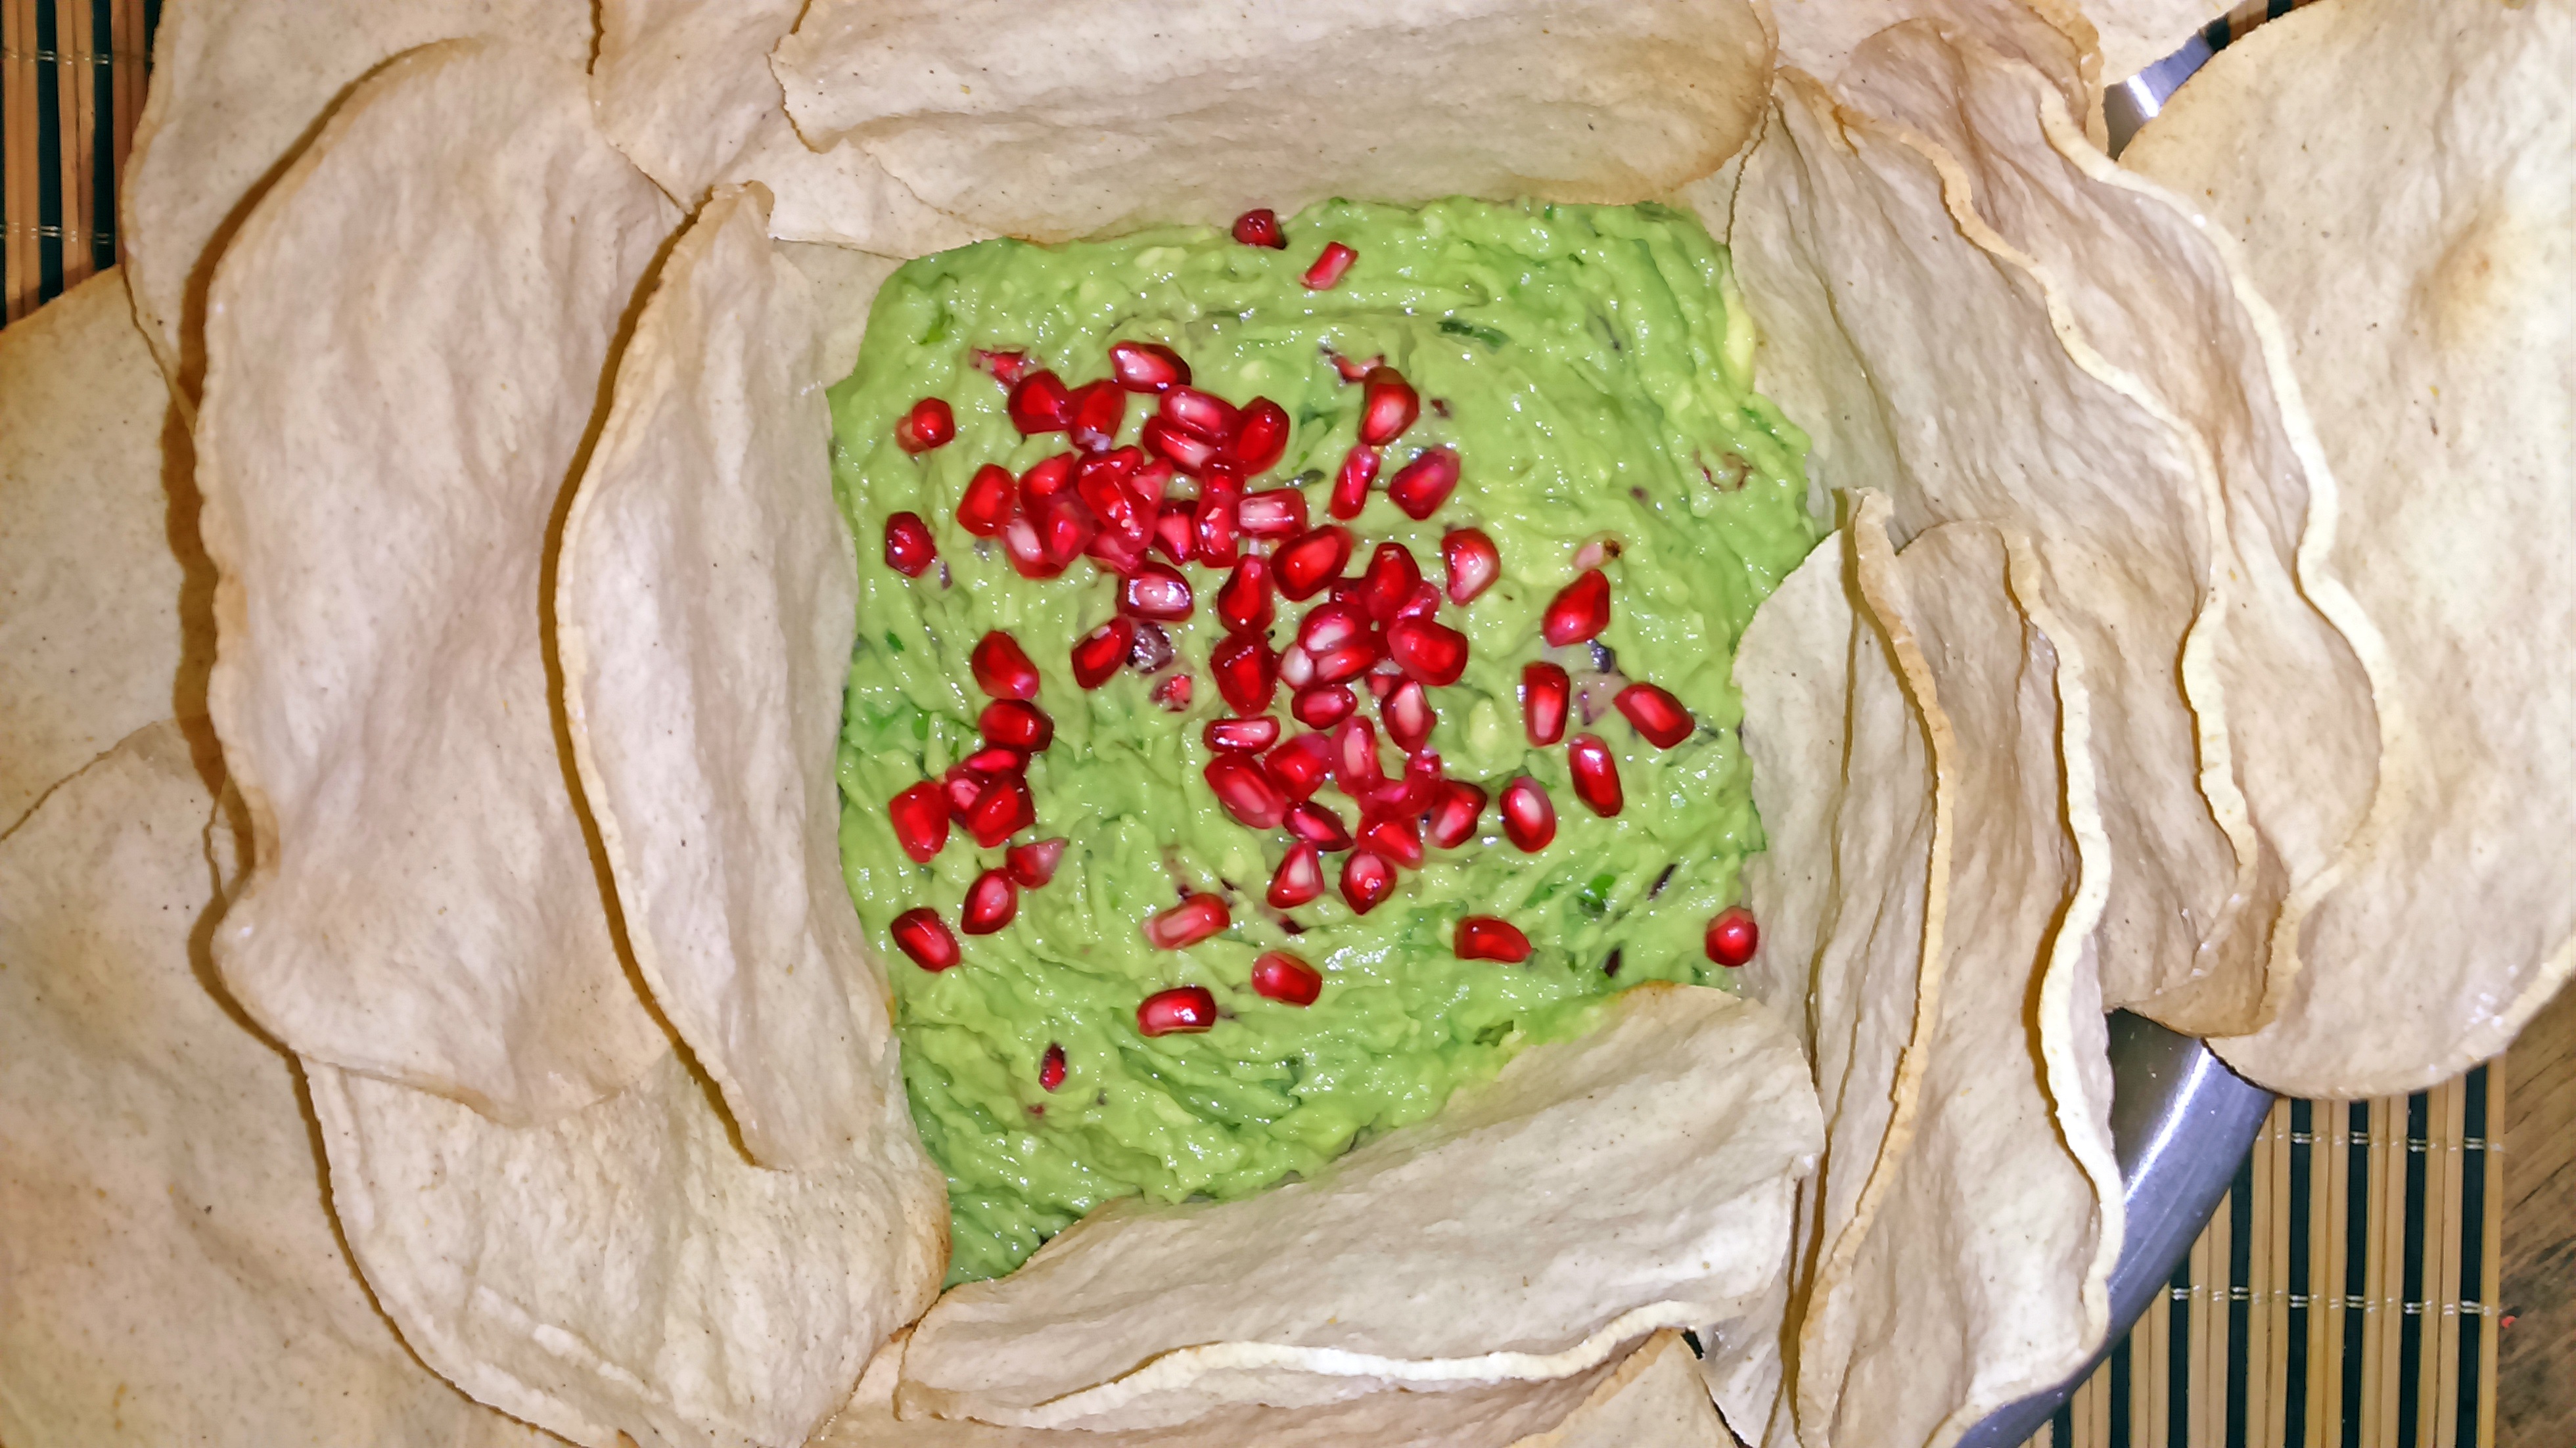
fruit, flower, food, green, produce, avocado, healthy, toast, art, icing, organ, carving, granada, guacamole, mexican food, tortillas